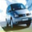
Label: automobile